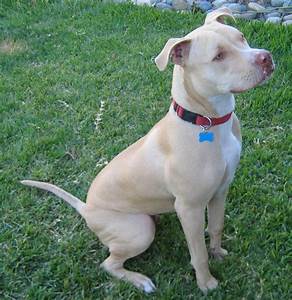
Label: cane